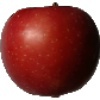
Label: Apple Braeburn 1